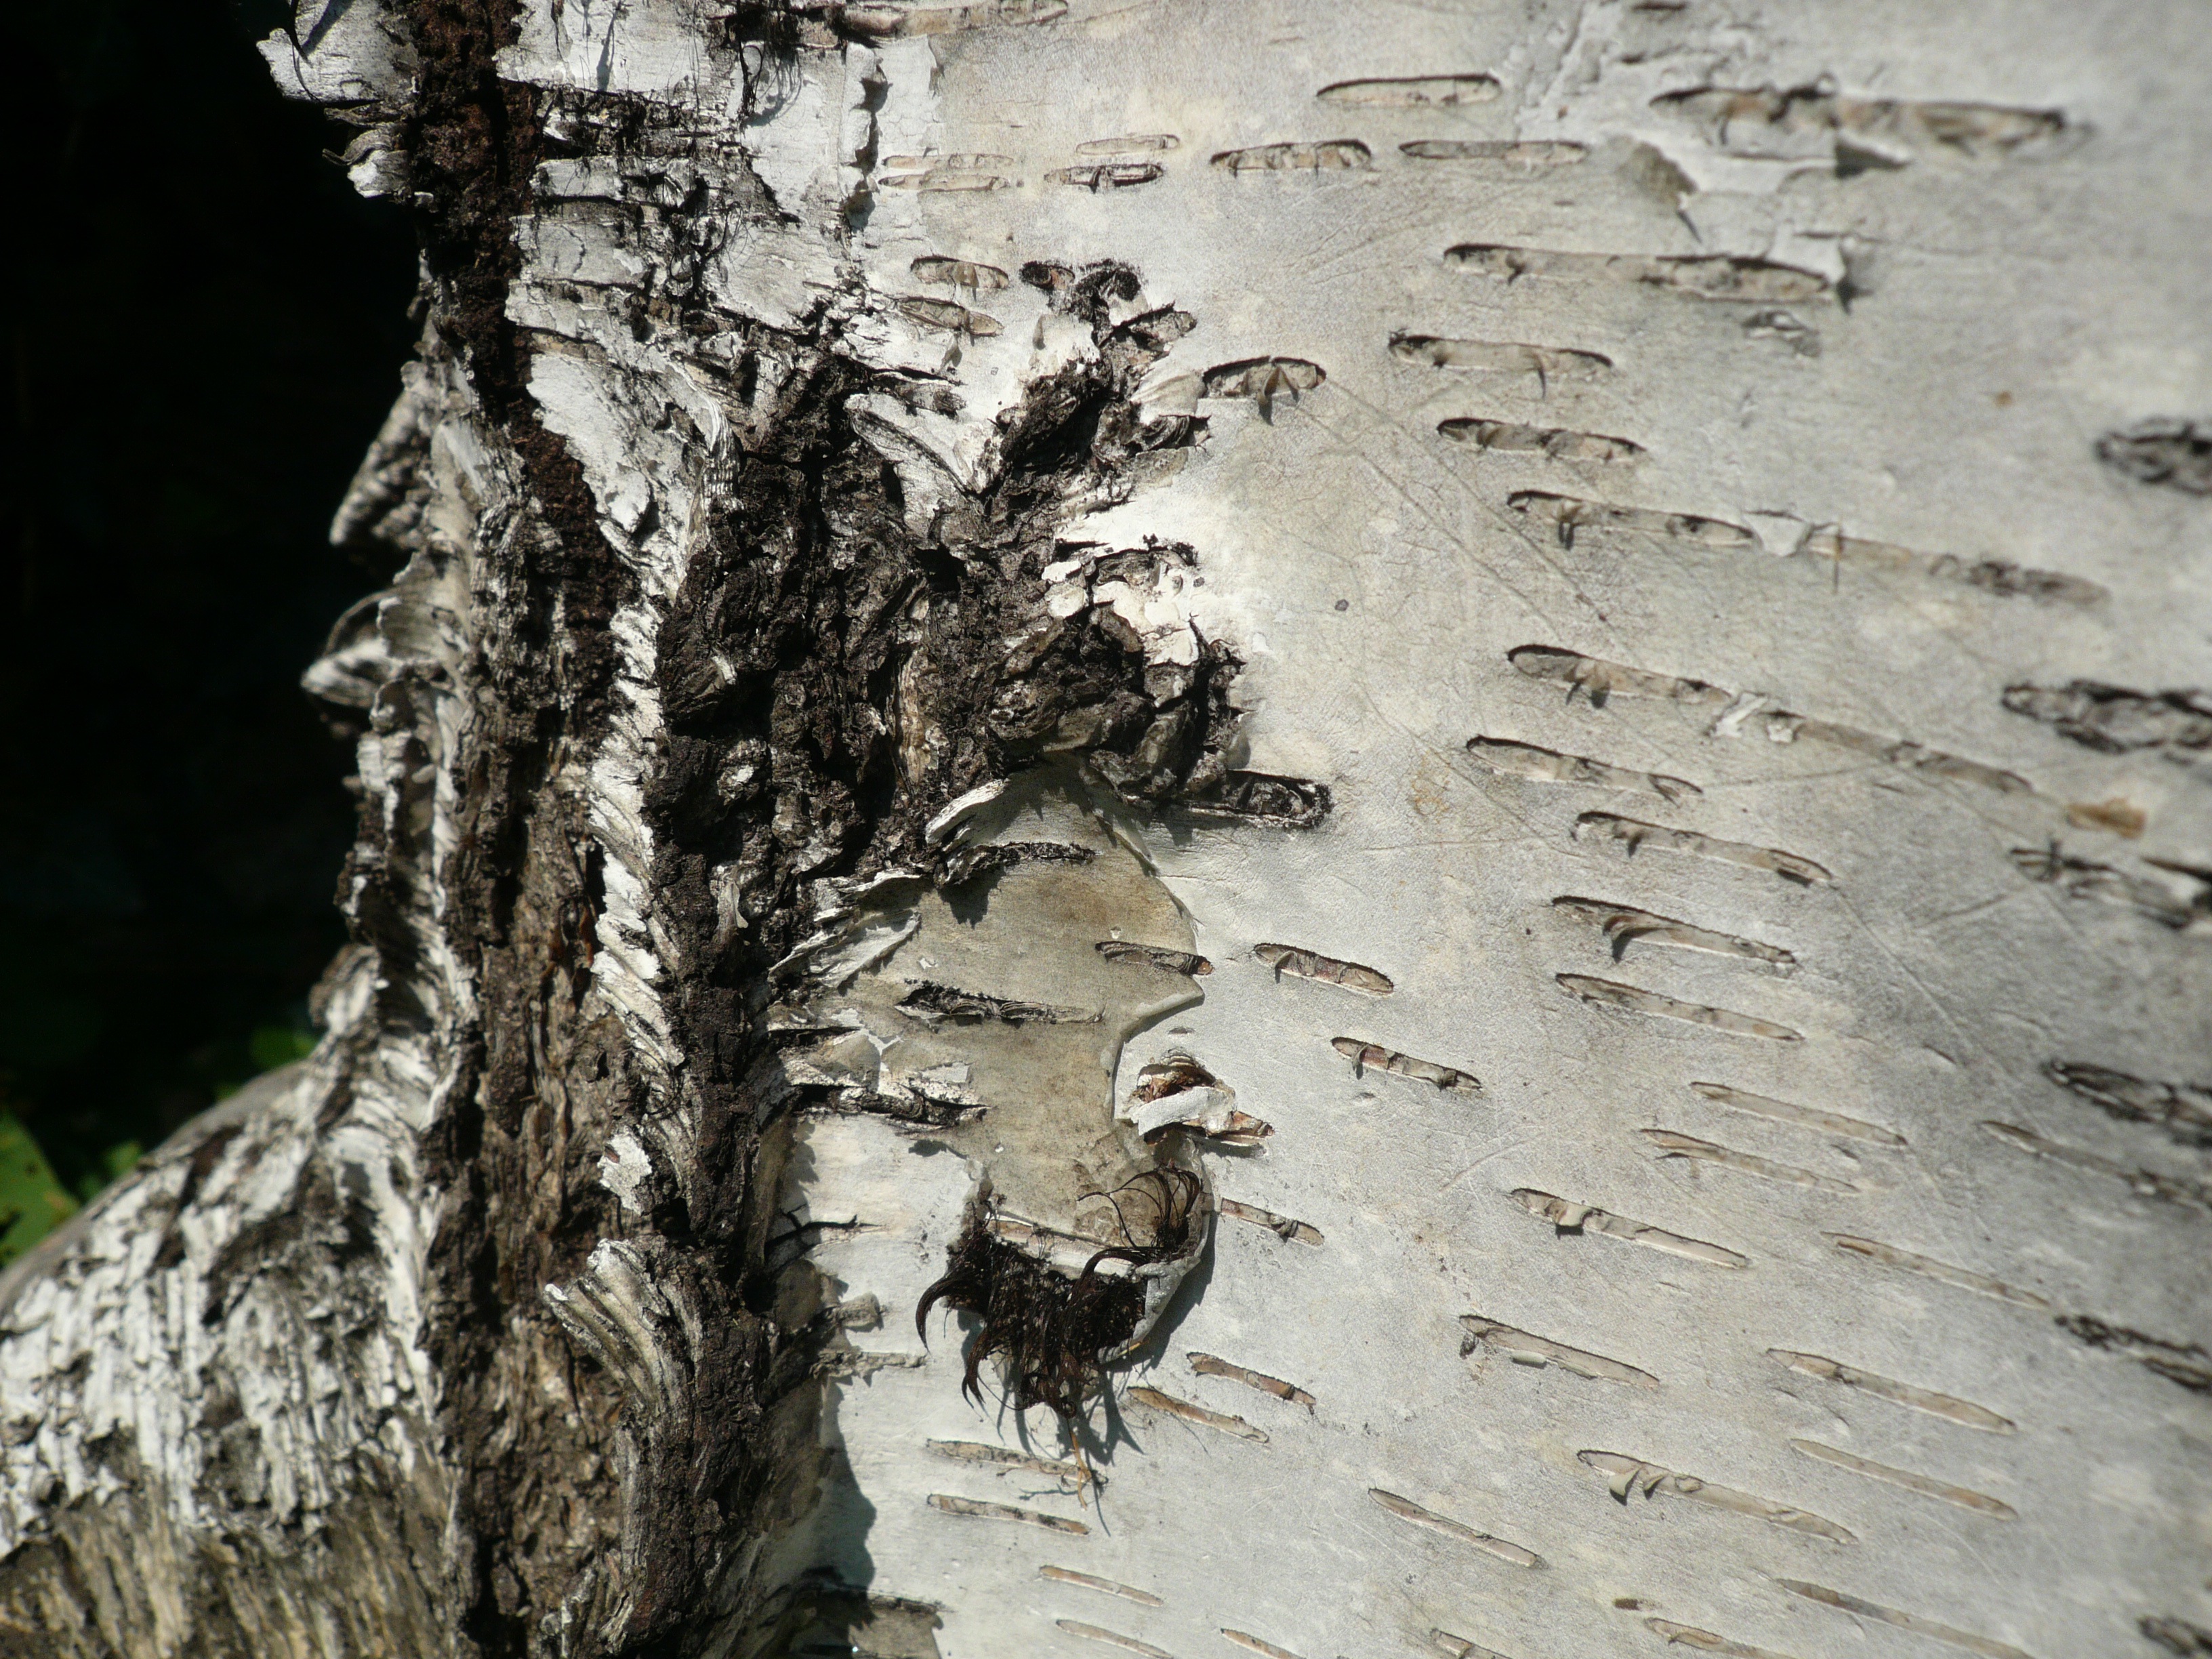
tree, nature, rock, branch, winter, plant, wood, leaf, trunk, wall, bark, birch, detail, woody plant